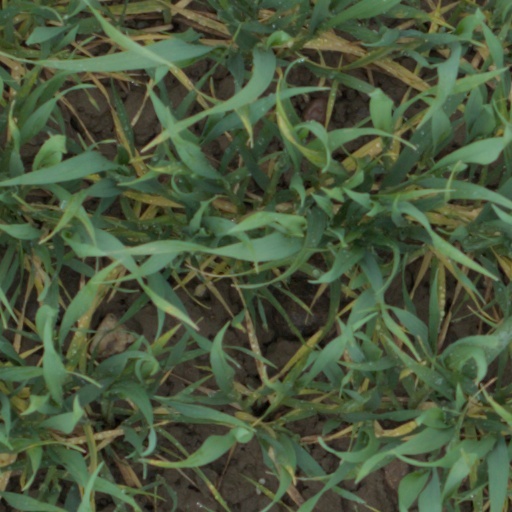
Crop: wheat